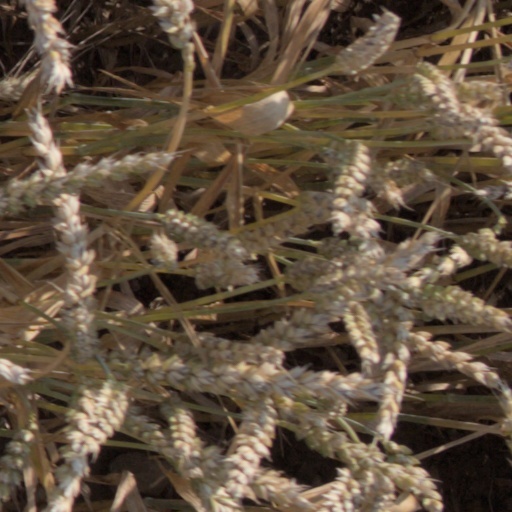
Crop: wheat